Hafnium compounds

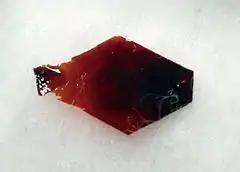
Hafnium disulfide chips

Hafnium diboride belongs to the class of ultra-high temperature ceramics, a type of refractory ceramic composed of hafnium and boron. It has a melting temperature of about 3250 °C. It is an unusual ceramic, having relatively high thermal and electrical conductivities, properties it shares with isostructural titanium diboride and zirconium diboride. Nanocrystals of HfB with rose-like morphology were obtained combining HfO and NaBH at 700-900°C under argon flow: